Fauna of the United States

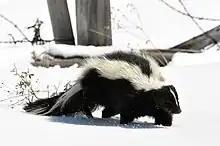
The striped skunk lives throughout the contiguous United States.

Shrews are common: the cinereus shrew, long-tailed shrew and American water shrew are widespread in the New England region, while the North American least shrew and southeastern shrew are common in the southeastern states. The American pygmy shrew, smoky shrew, and northern short-tailed shrew are found from the Appalachian Mountains to New England. The star-nosed mole lives throughout the Eastern U.S., while the hairy-tailed mole is more common from the Appalachians to New England in the north.